I Don't Know Who You Are

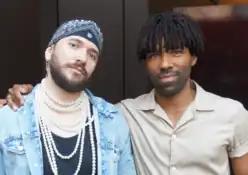
"I Don't Know Who You Are" marks the second film collaboration between filmmaker M. H. Murray and actor Mark Clennon.

Benjamin is a reprisal of the same character Clennon previously played in Murray's 2020 short film "Ghost". The screenplay is based in part on Murray's own experience having to navigate the health care system to attain PEP treatment after being sexually assaulted.